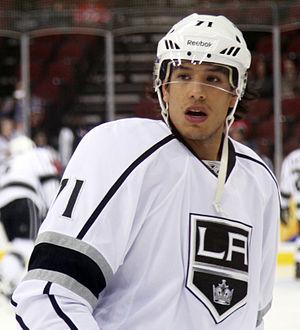
Jordan Nolan est un joueur professionnel de hockey sur glace. Il est le fils de Ted Nolan et le frère de Brandon Nolan.